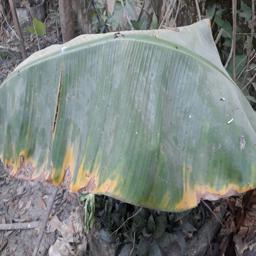
Label: POTASSIUM DEFICIENCY